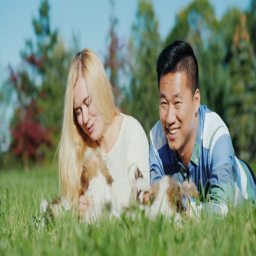
happy young couple playing with puppies , lying on the lawn in their yard